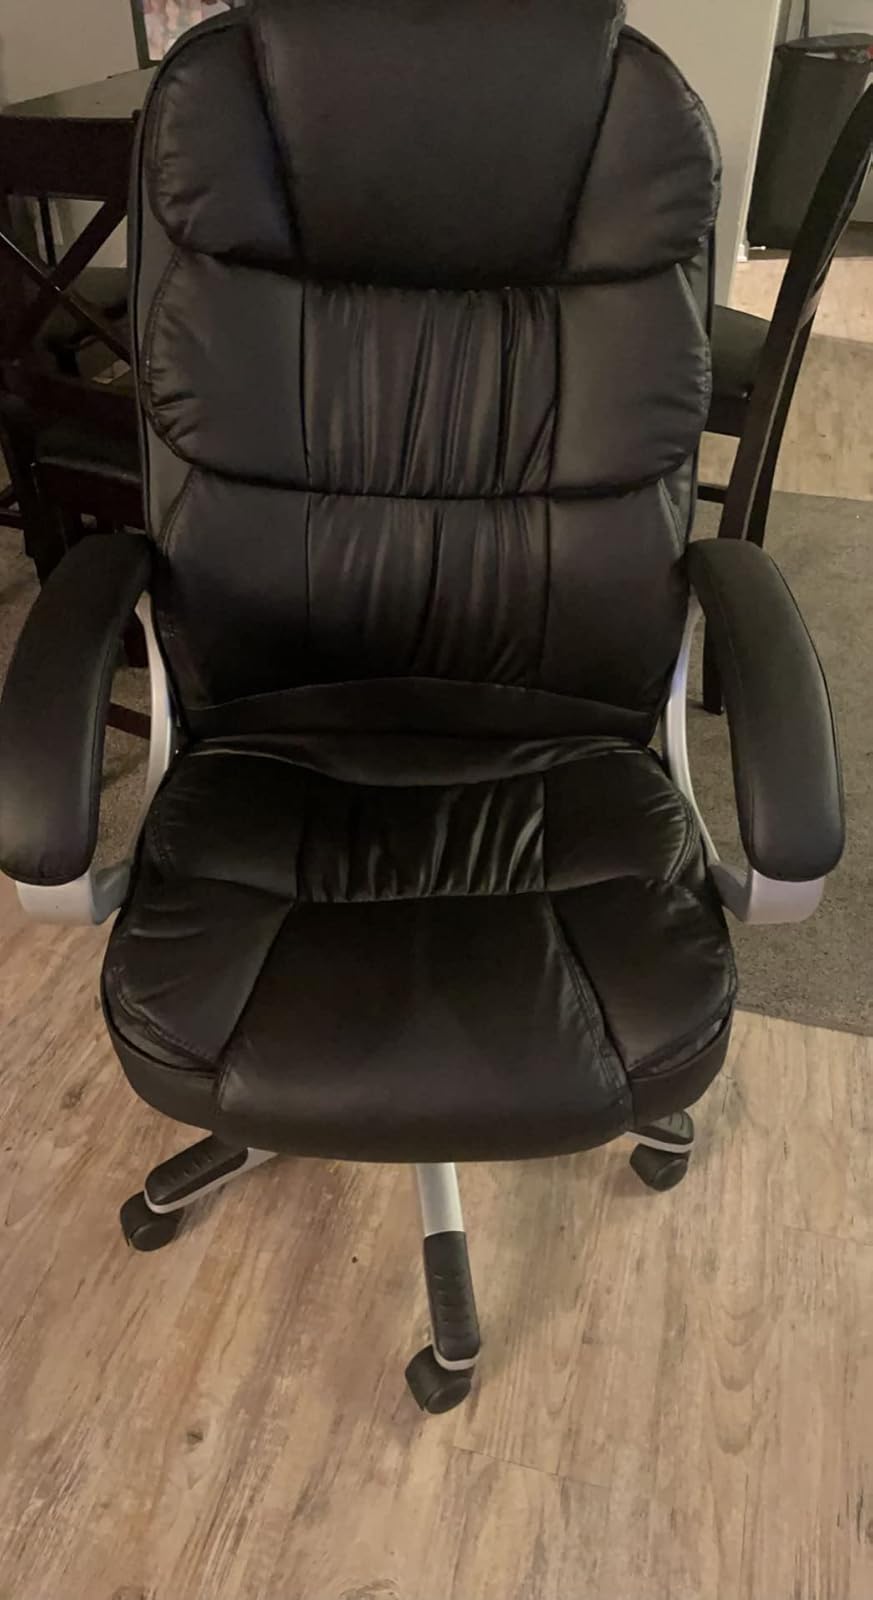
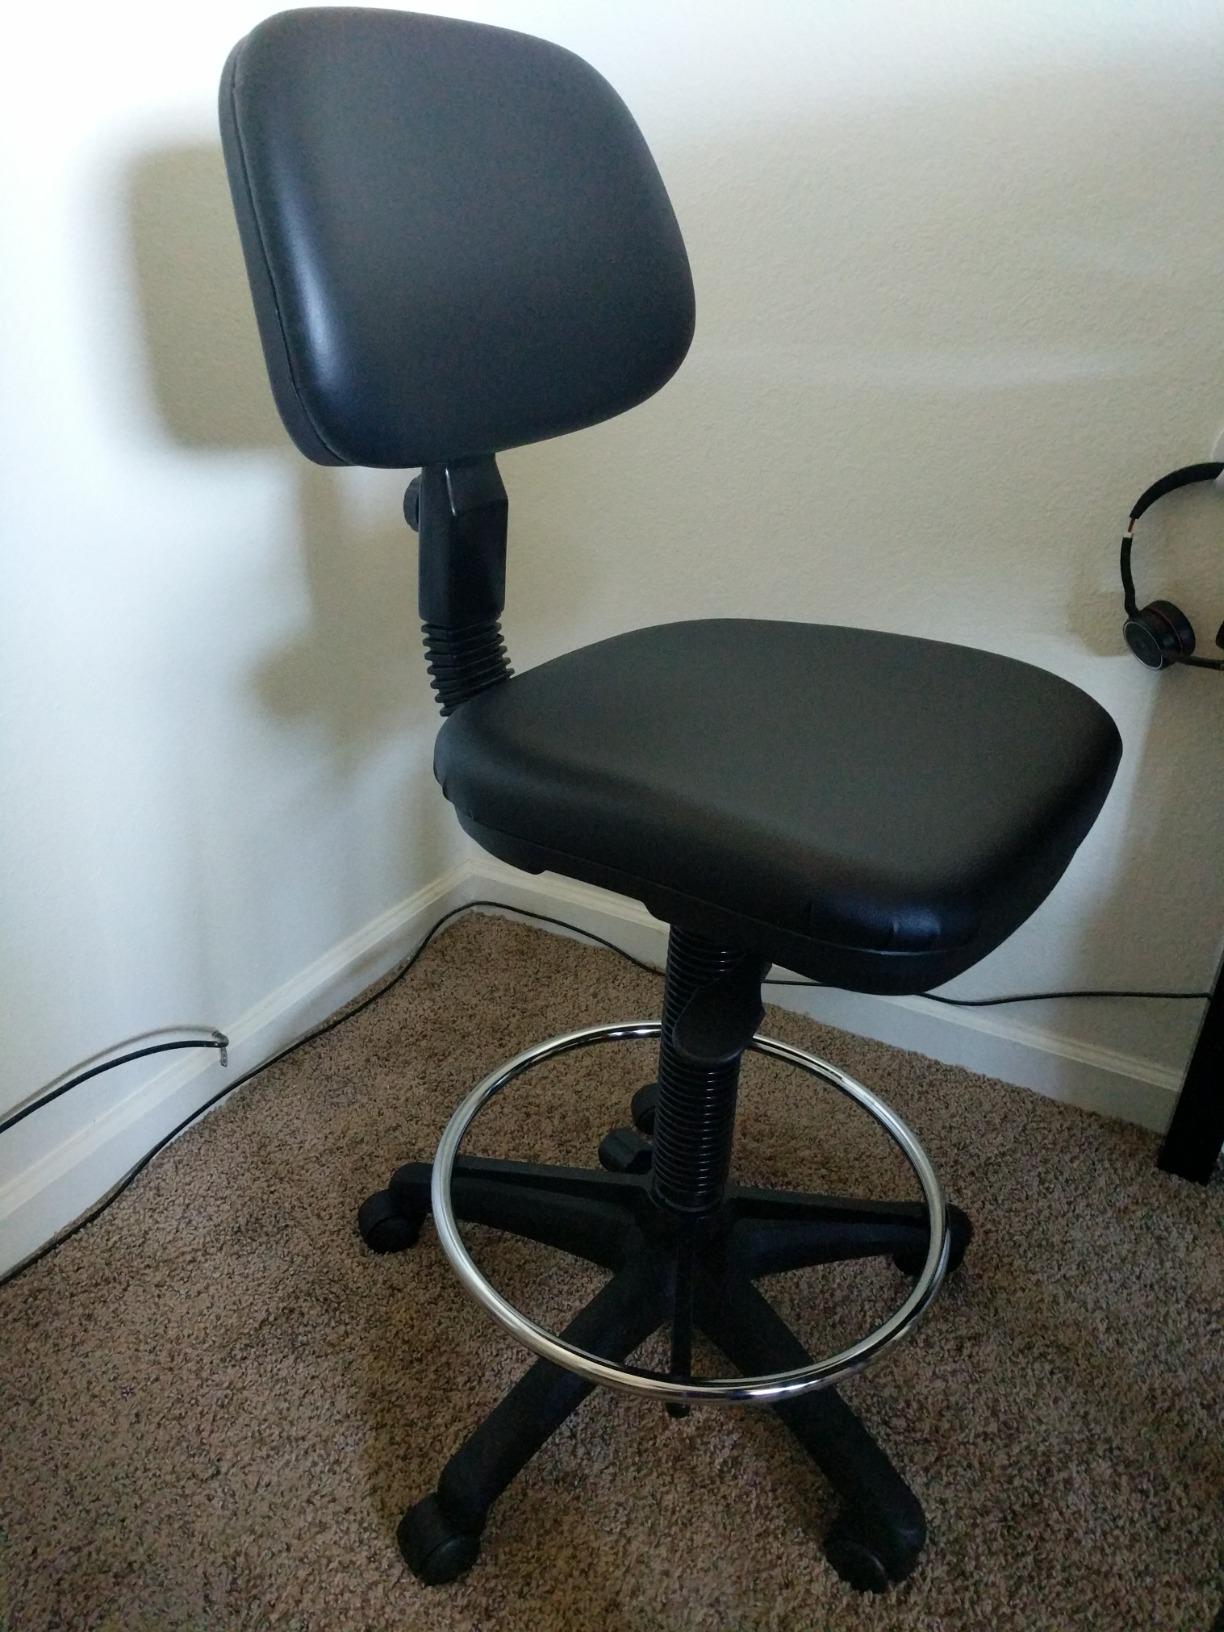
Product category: items_chair
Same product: no